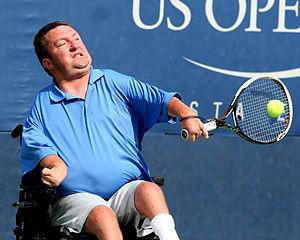
Nicholas Taylor, né le 12 novembre 1979 à Wichita, est un joueur de tennis en fauteuil roulant amériain.